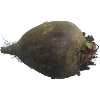
Label: beetroot